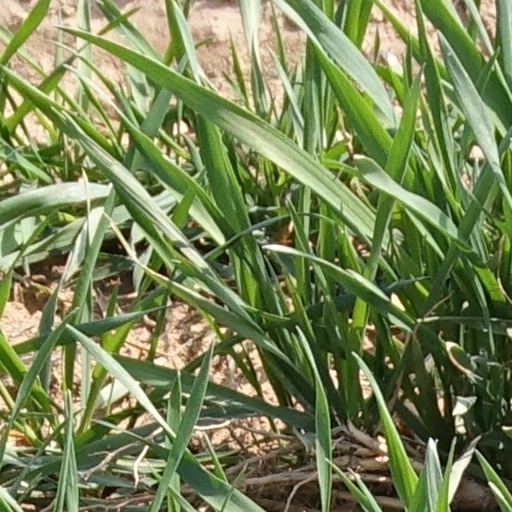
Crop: wheat